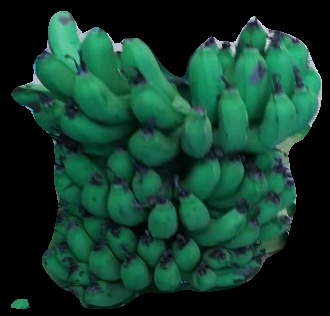
Variety: pachbale
Grade: grade2